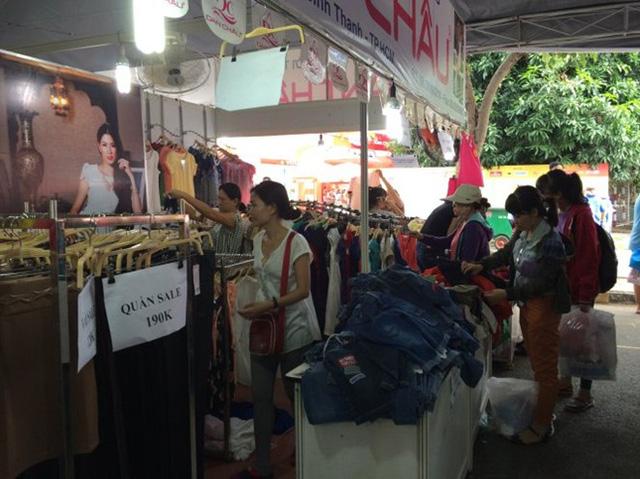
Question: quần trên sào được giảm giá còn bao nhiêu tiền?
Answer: được giảm còn 190 000 đồng